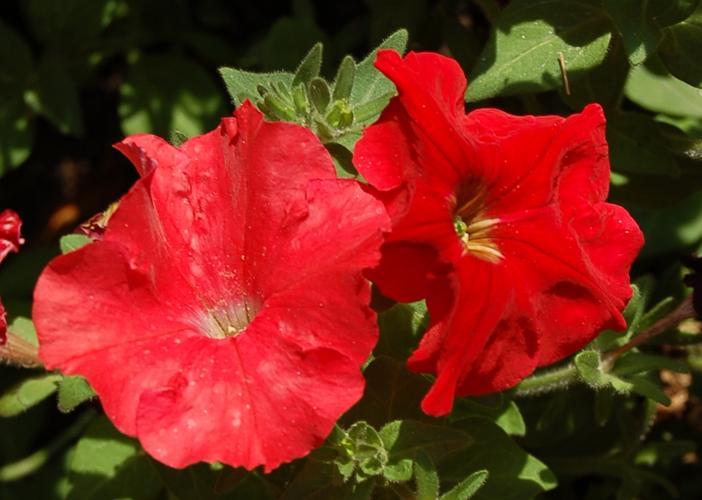
Label: petunia